Cumbernauld Castle

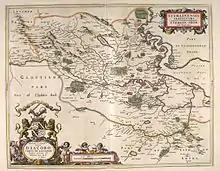
Blaeu - Atlas of Scotland 1654, shows Cumbernad Cast. and Cummernad Wood in Sterlin-shyr. Based on Timothy Pont's map below

When the Flemings came to construct their castle at the end of the 14th century, the best they would have been able to build would have been a strong stone tower. The country was much too impoverished to permit anything more ambitious, such as the great courtyard strongholds built before the death of Alexander III.